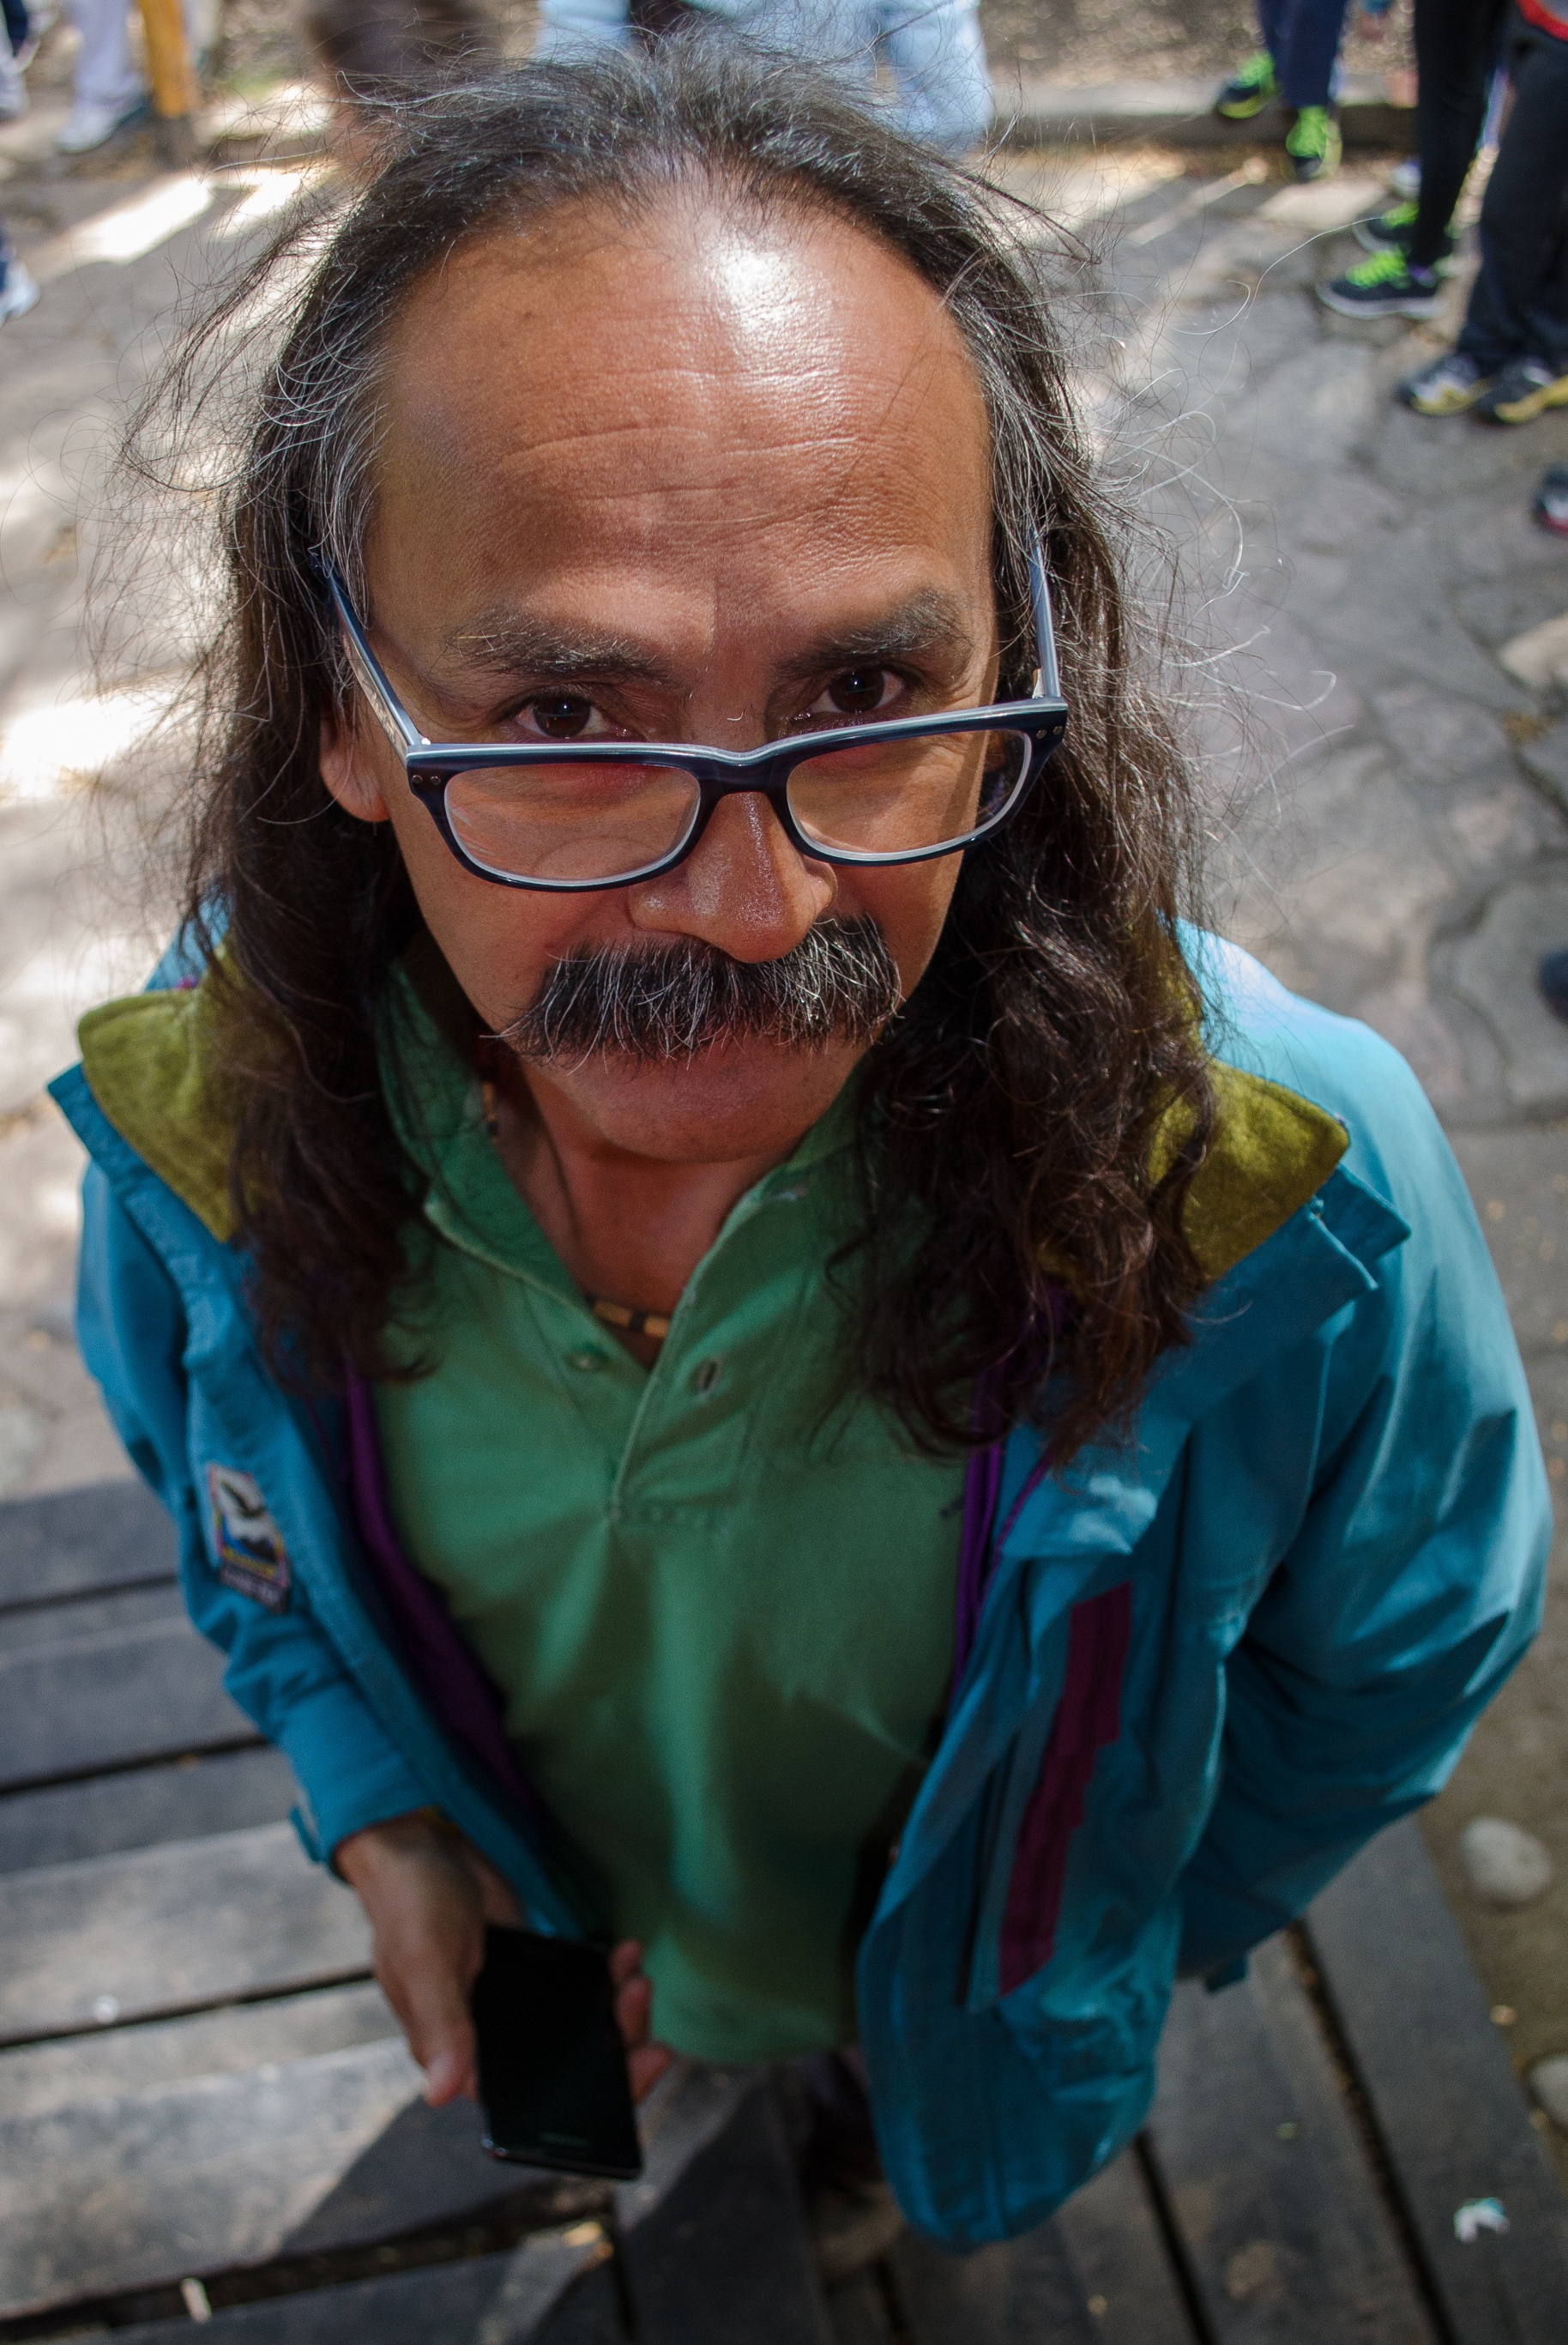
man, person, people, girl, portrait, spring, color, child, blue, lady, smile, face, fun, glasses, vision care